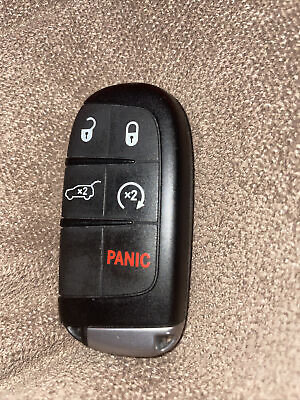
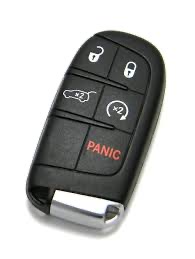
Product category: misc
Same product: yes